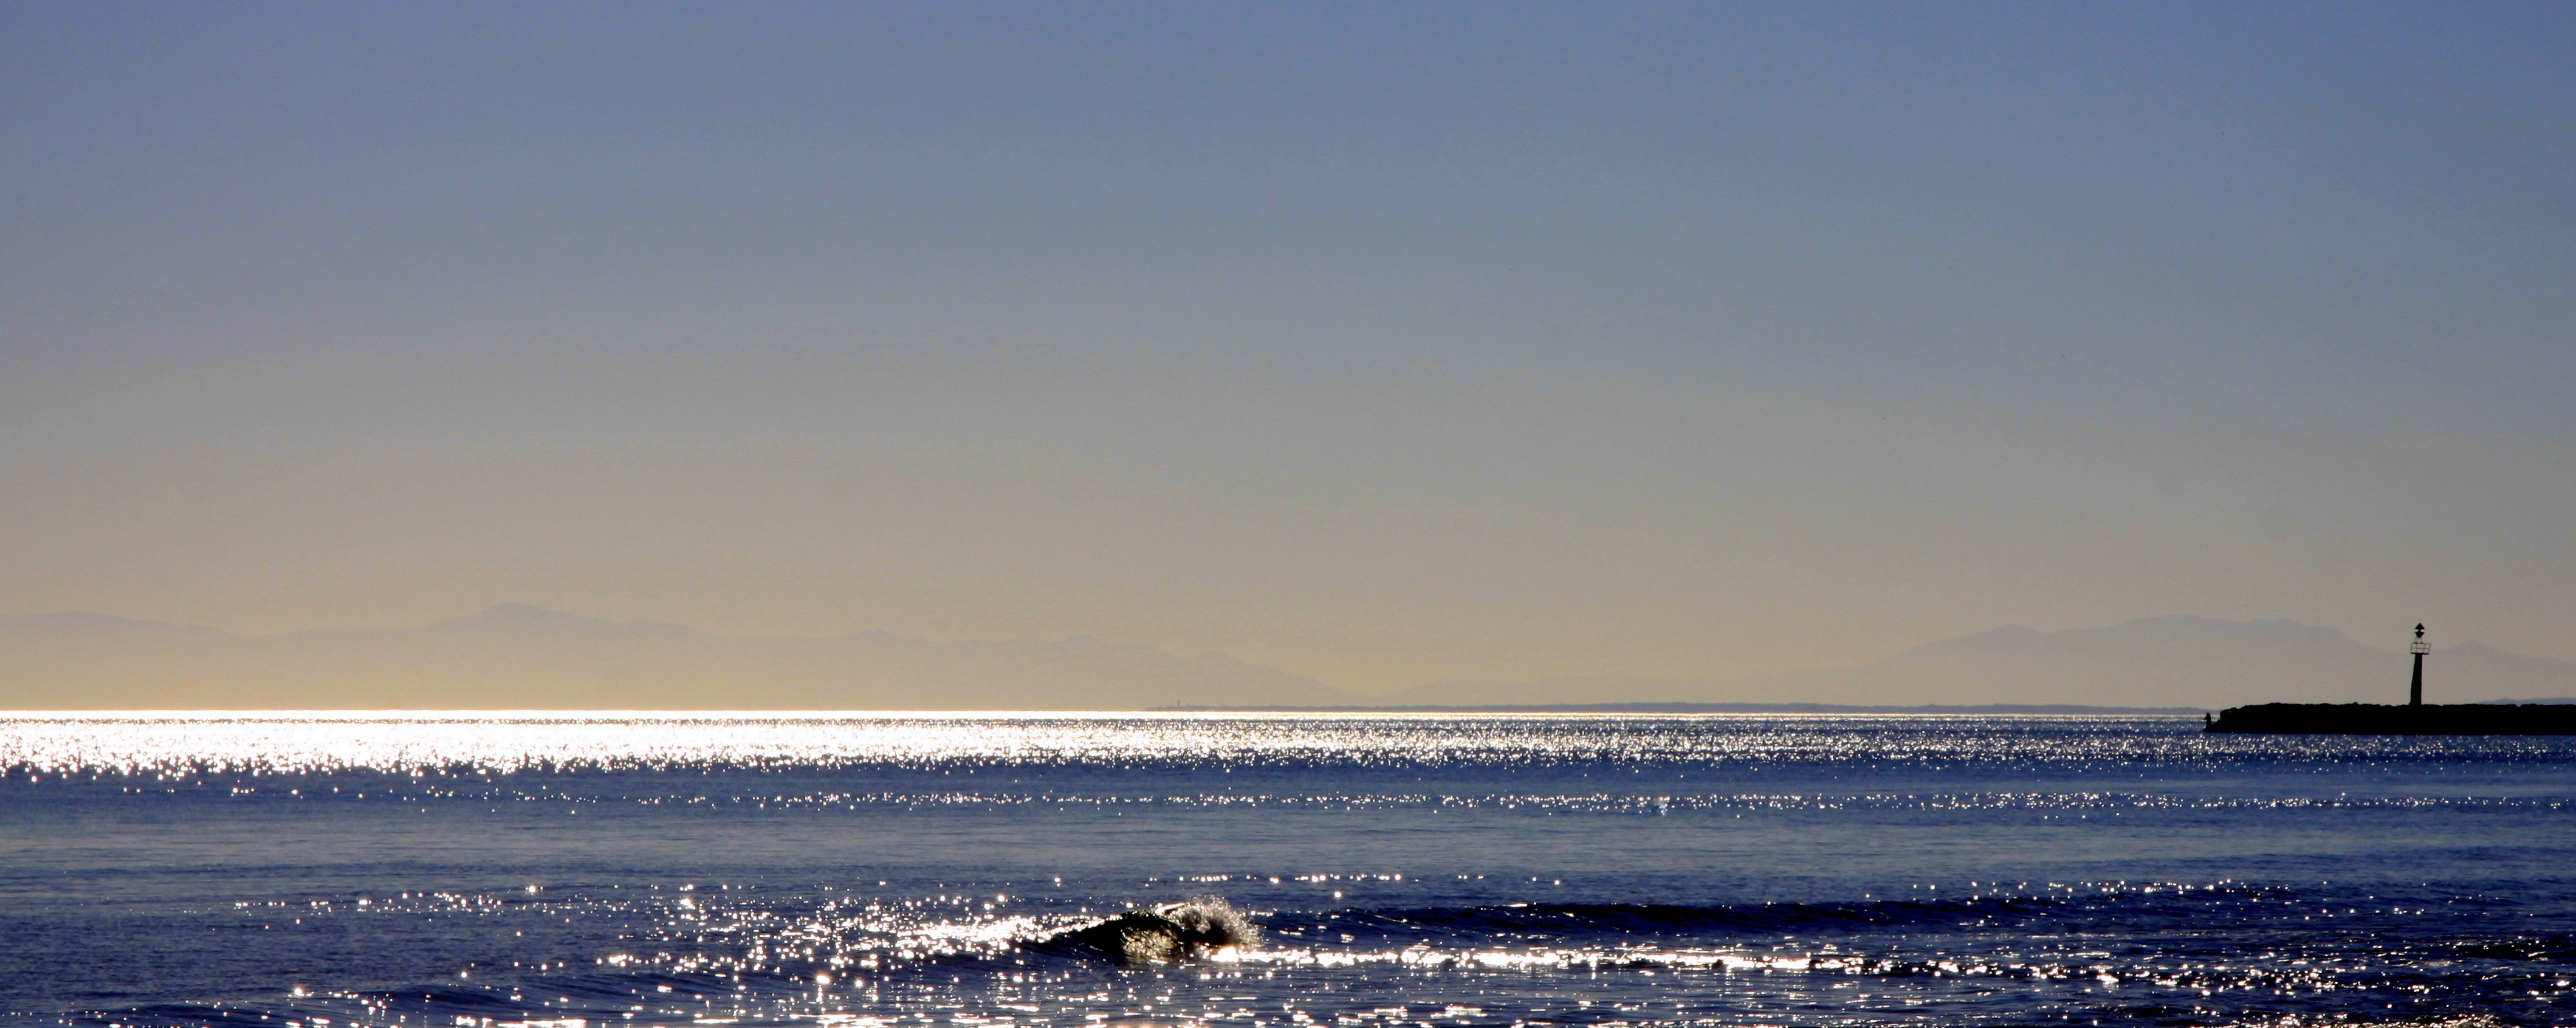
beach, landscape, sea, coast, water, nature, outdoor, ocean, horizon, cloud, sky, sun, sunrise, morning, shore, wave, vacation, travel, dusk, evening, relax, natural, holiday, blue, arctic, lifestyle, ocean wave, diamonds, mental health, water wave, wind wave